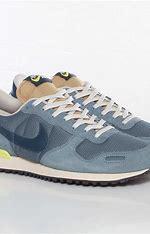
Brand: Nike
Model: Air Vortex